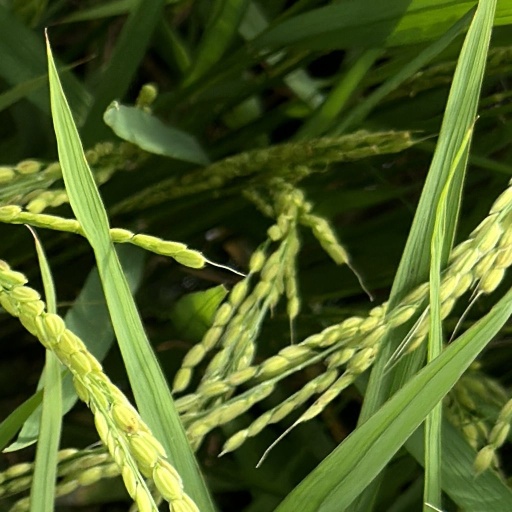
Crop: rice